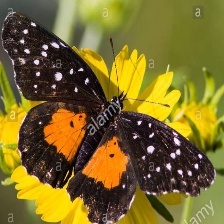
Species: CRIMSON PATCH